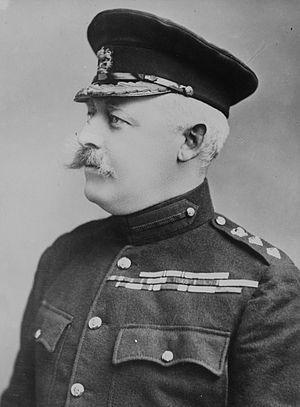
James Moncrieff Grierson, né le 27 janvier 1859 et mort le 17 août 1914, est un militaire britannique.